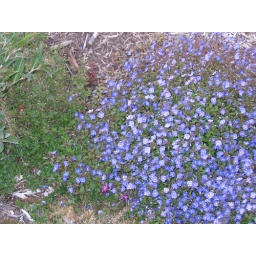
i want lil flowers like this covering the ground....or preferably white ones in a garden.....grass is so boring!